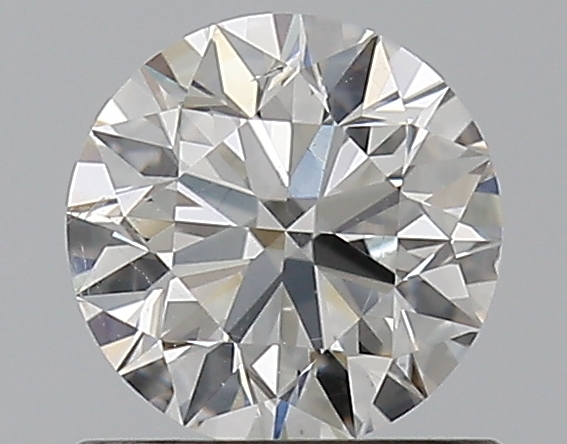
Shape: round
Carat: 0.7
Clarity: SI1
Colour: G
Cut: EX
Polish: EX
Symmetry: EX
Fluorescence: N
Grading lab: GIA
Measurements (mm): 5.63 x 5.66 x 3.54